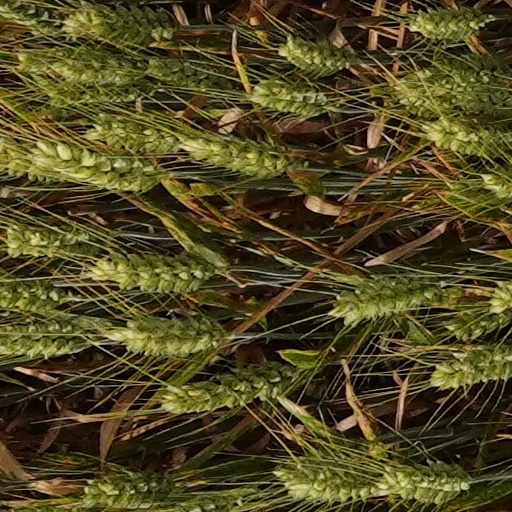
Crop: wheat